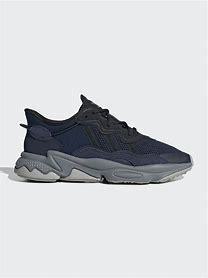
Brand: adidas
Model: originals Adidas Originals Ozweego